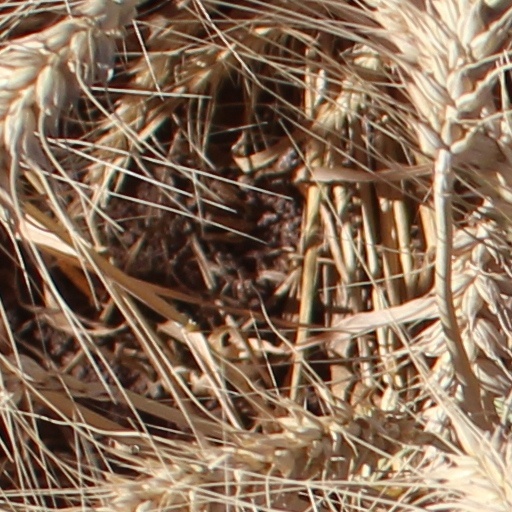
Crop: wheat